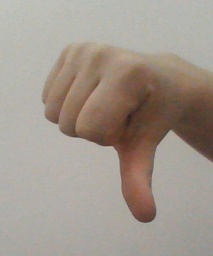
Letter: waw